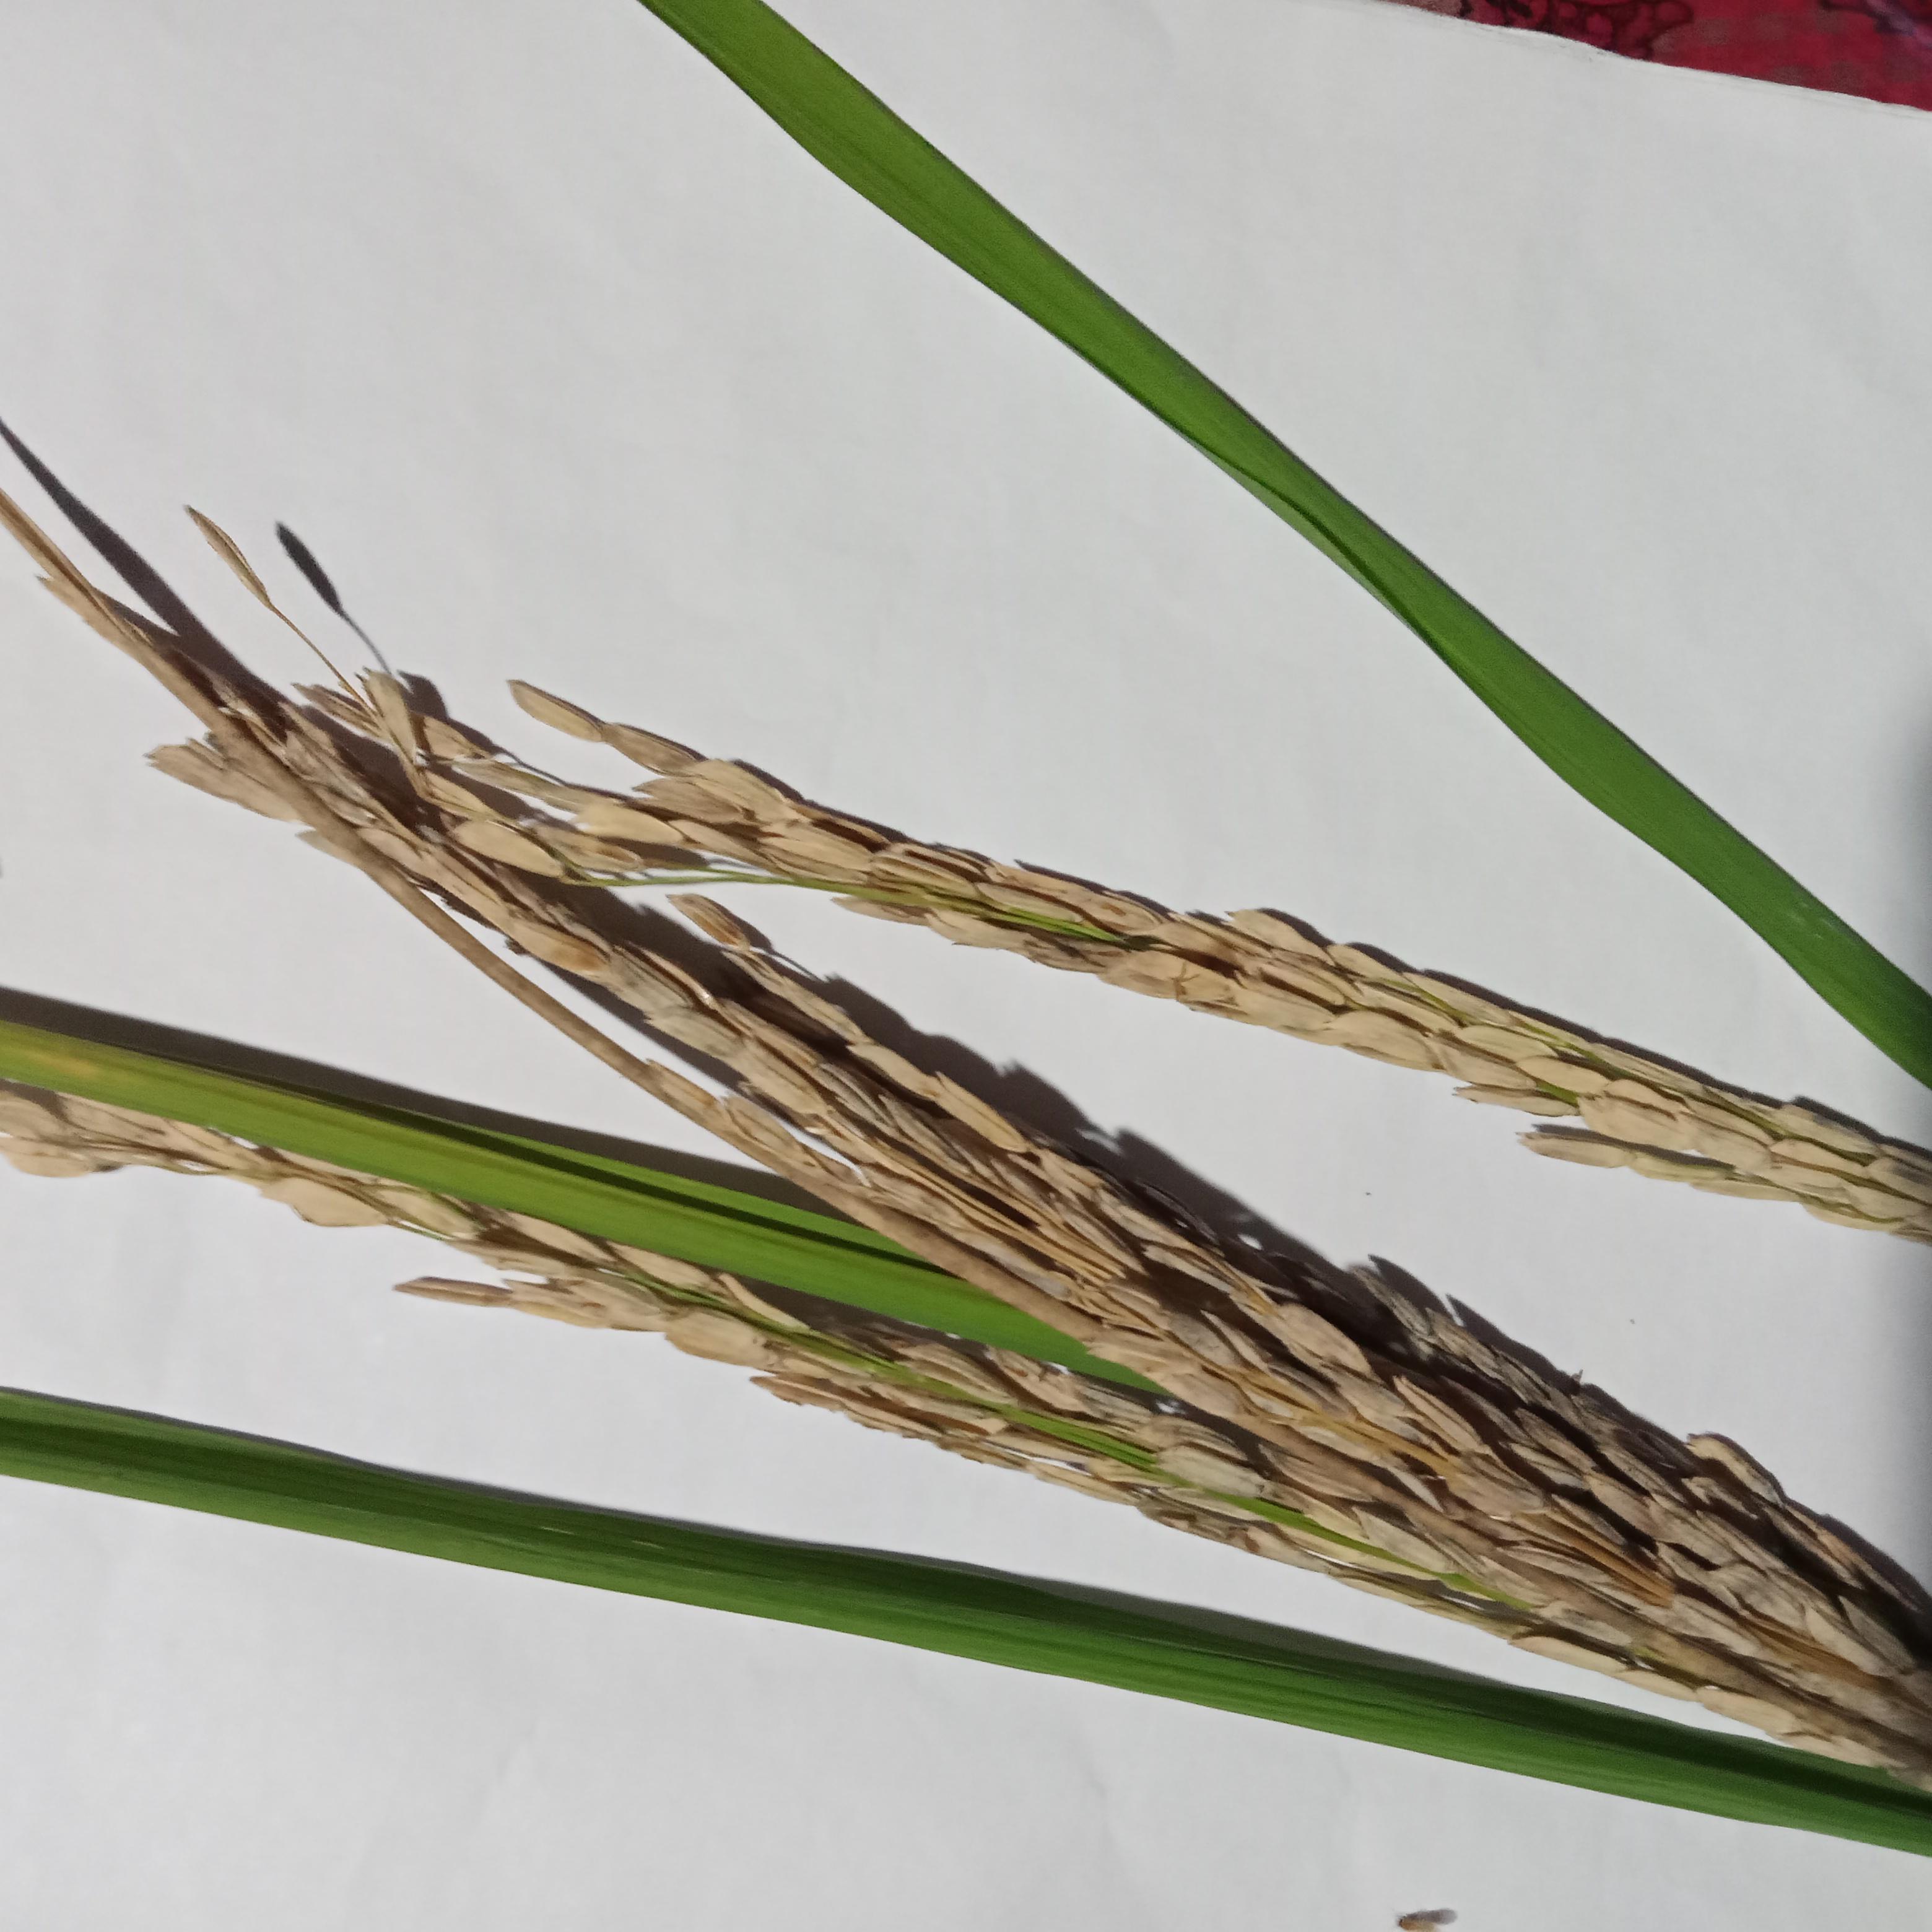
Label: Rice___Neck_Blast